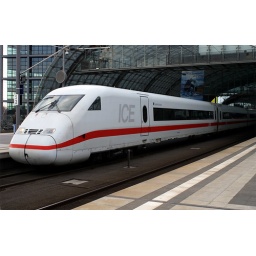
ICE 808-038 @the main station in Berlin. I was waiting for my train home while saw this.